Church of the Transfiguration, Roman Catholic (Manhattan)

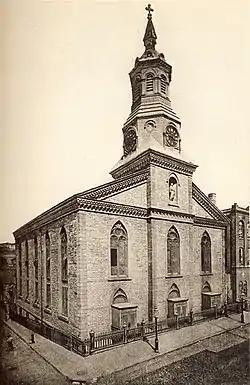
Church of the Transfiguration, formerly Zion Protestant Episcopal Church

The Church of the Transfiguration is a Roman Catholic parish located at 25 Mott Street on the northwest corner of Mosco Street (formerly Park Street) in the Chinatown neighborhood of Manhattan, New York City. The parish is under the authority of the Archdiocese of New York and is staffed by the Maryknoll order.